Georgette Leblanc

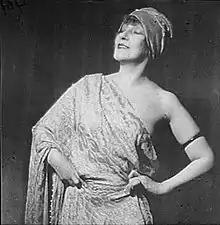
Georgette Leblanc, 1921

After her relationship with Maeterlinck ended, Leblanc remained active on the stage within his plays throughout the 1920s, although her singing career was pretty much over. She had a number of romantic relationships with high-profile individuals during the 1920s and 1930s. For a brief time she was involved with Greco-Armenian mystic G. I. Gurdjieff. She was also a close friend of fellow Gurdjieff student Margaret Anderson. She continued to be popular among the Parisian artistic social circles and was notably friends with Jean Cocteau and Marcel L'Herbier, in whose film "L'Inhumaine" (1924) she starred.